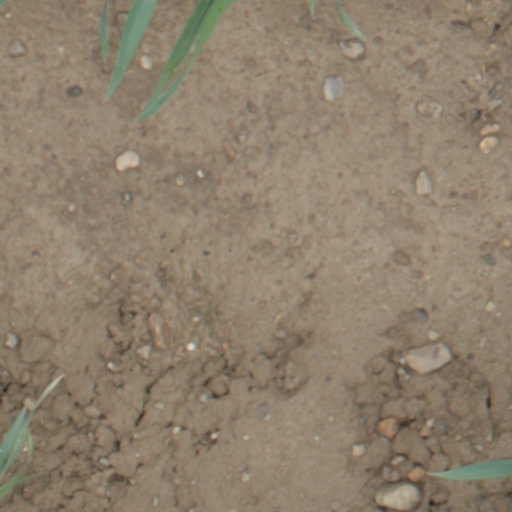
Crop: wheat